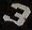
Number: 3